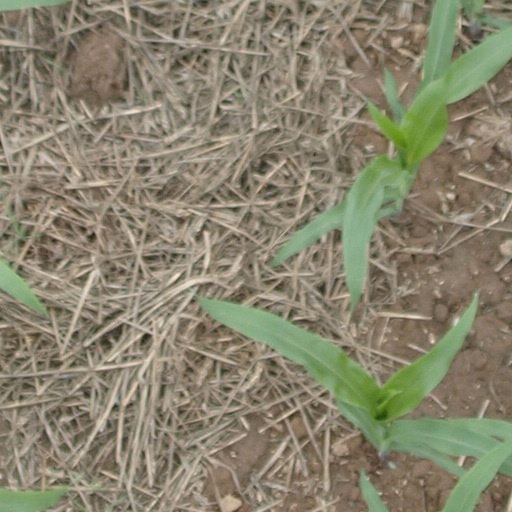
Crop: maize; corn